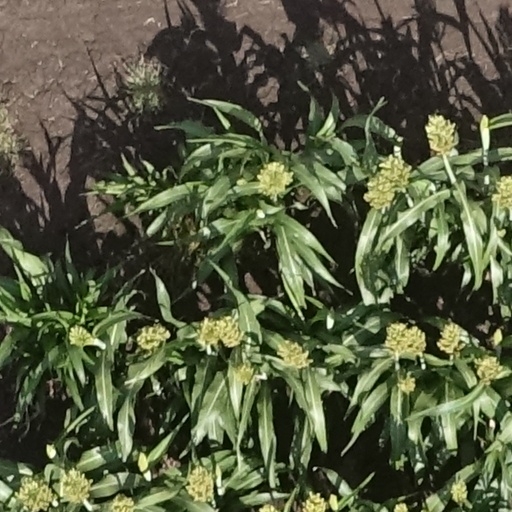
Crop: sorghum